Crewe War Memorial

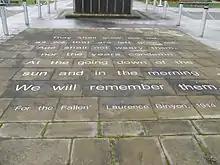
Inscriptions on the paving

The monument was designated as a Grade II listed building on 16 February 2005. Grade II is the lowest of the three grades of listing and is applied to "buildings of national importance and special interest". In the reasons for listing, the citation states that war memorials are generally listable because of their cultural and historical significance. The Crewe memorial is unusual because it is also includes the names of civilians killed in the Second World War, and the servicemen killed in the Falklands and Gulf Wars. The monument is well designed with a striking figure of Britannia, and it has a prominent position in Memorial Square (formerly Municipal Square). In addition it uses high quality materials and craftsmanship. In the "Buildings of England" series it is described as the "highlight of the square".